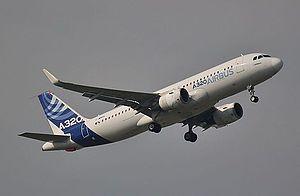
La famille Airbus A320 regroupe quatre avions de ligne moyen-courriers conçus et fabriqués par Airbus depuis 1987. Le premier appareil est l'A320, qui donne son nom à la famille, suivi de deux versions raccourcies, les A318 et A319, et d'une version rallongée, l'A321. L'A321 et l'A320 sont disponibles en version fret et les A318, A319 et A320 sont disponibles en version d'affaires.